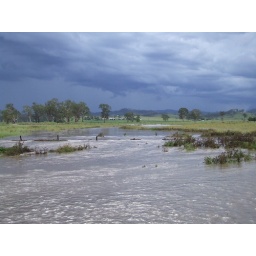
water running through the paddock beside the Brisbane Valley highway just outside Esk